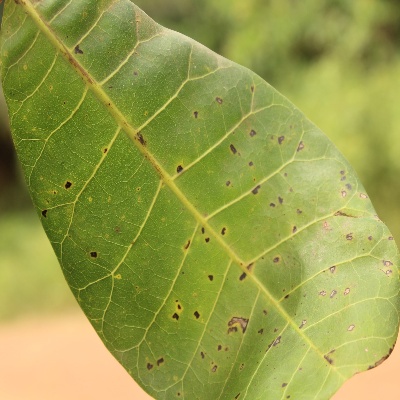
Crop: Cashew
Condition: anthracnose